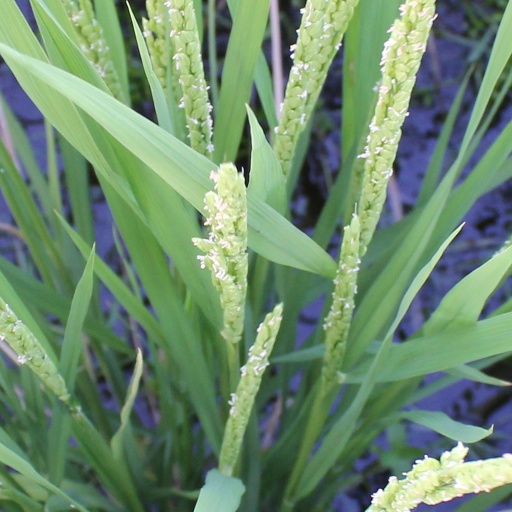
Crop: rice